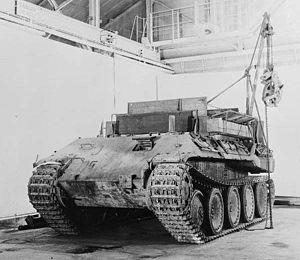
Le Panzerkampfwagen V Panther est un char de combat moyen produit par l’Allemagne pendant la Seconde Guerre mondiale et qui a connu son baptême du feu en juillet 1943 lors de la bataille de Koursk.